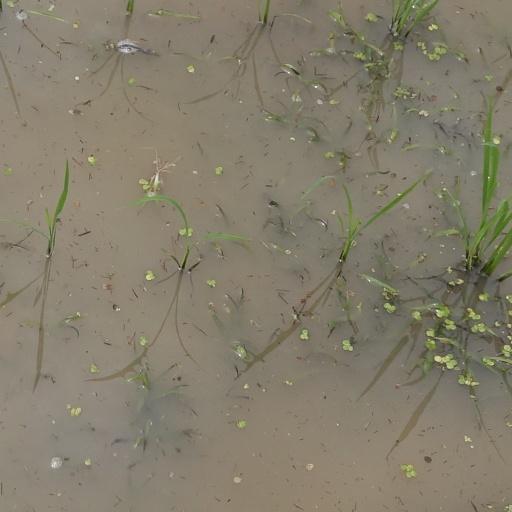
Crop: rice